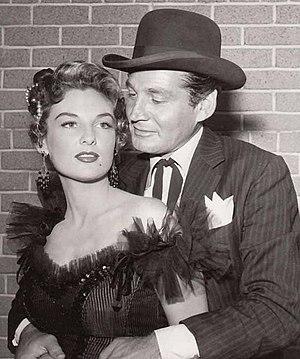
Mary Jane Hayes, née le 6 mars 1930 à Charleston et morte le 27 février 1977 à San Diego, est une actrice américaine, connue comme Allison Hayes.